Bell UH-1Y Venom

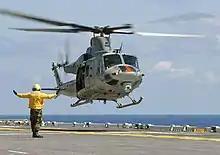
A UH-1Y during sea trials aboard

Over the years, new avionics and radios, modern door guns, and safety upgrades have greatly increased the UH-1N's empty weight. With a maximum speed around and an inability to lift much more than its own crew, fuel, and ammunition, the UH-1N had limited capabilities as a transport.